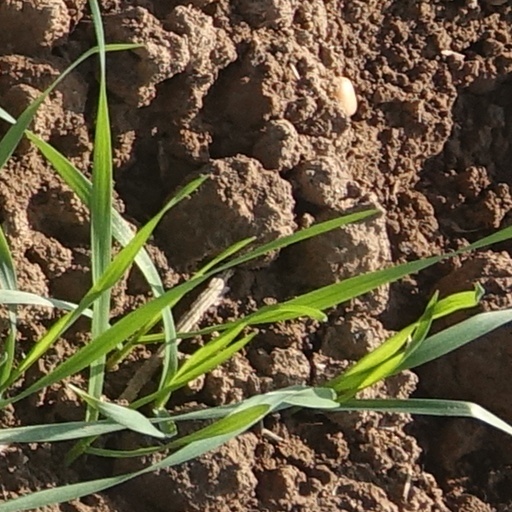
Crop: wheat